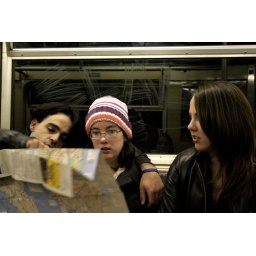
on the train ... and yes that is &amp;quot;SLACK&amp;quot; scratched into the window above thier heads.